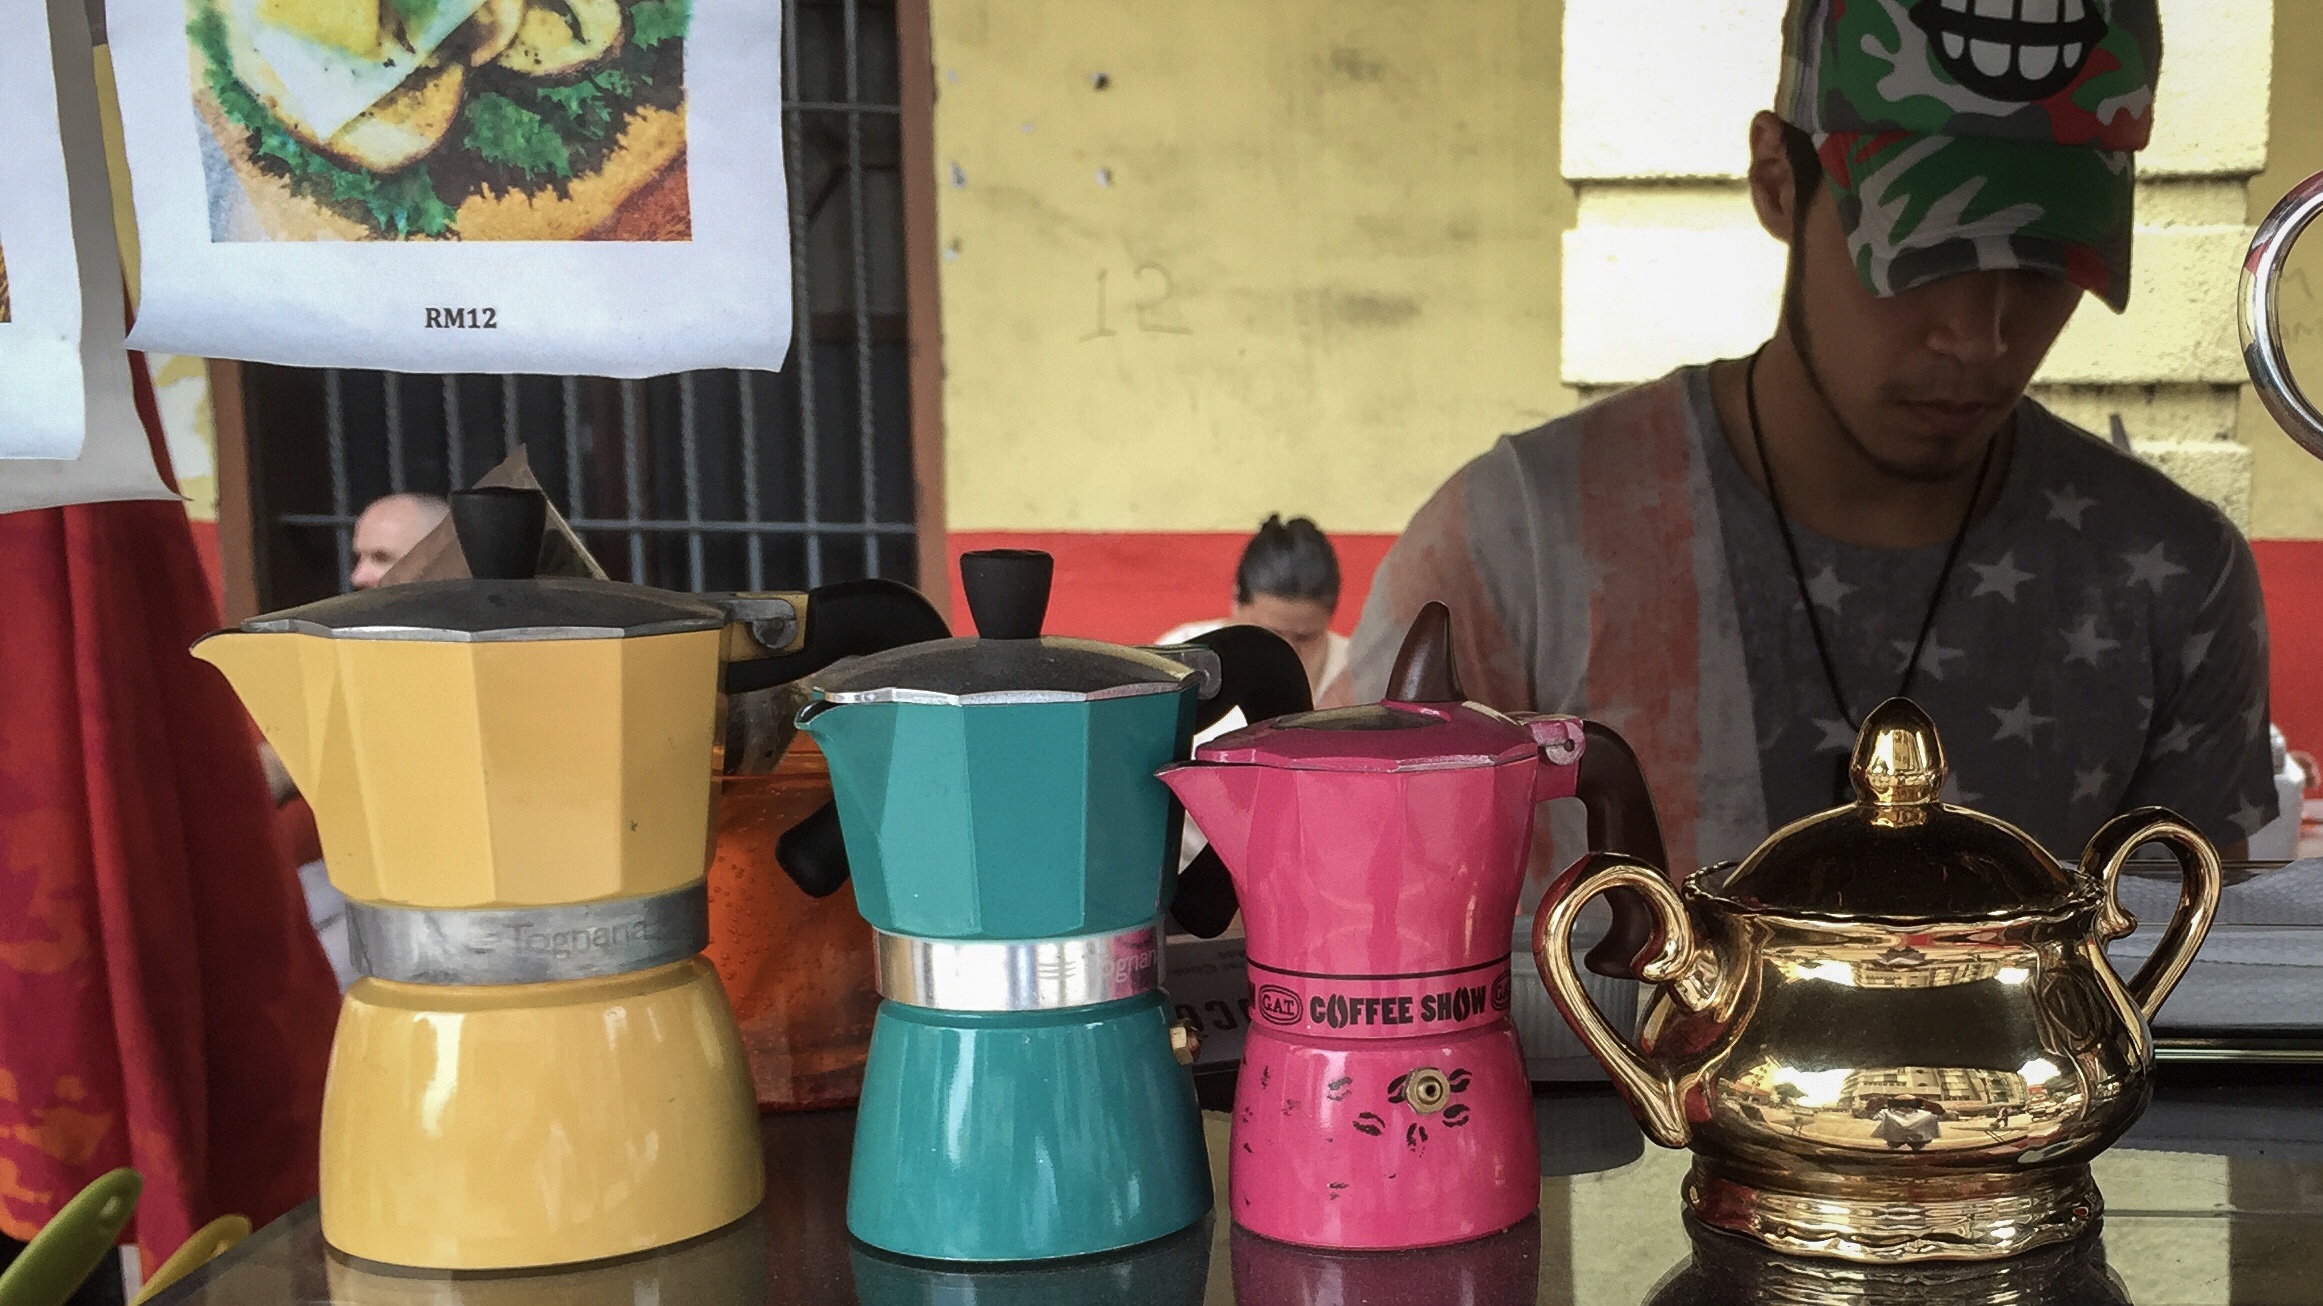
coffee, asia, espresso, drum, musical instrument, street food, arab, man made object, skin head percussion instrument, hand drum